Public housing estates in Chai Wan and Siu Sai Wan

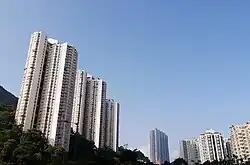
Hing Man Estate

Hing Man Estate is a public housing estate in Chai Wan, located at the north of Hing Wah Estate. It consists of 3 Cruciform-typed blocks completed in 1982.